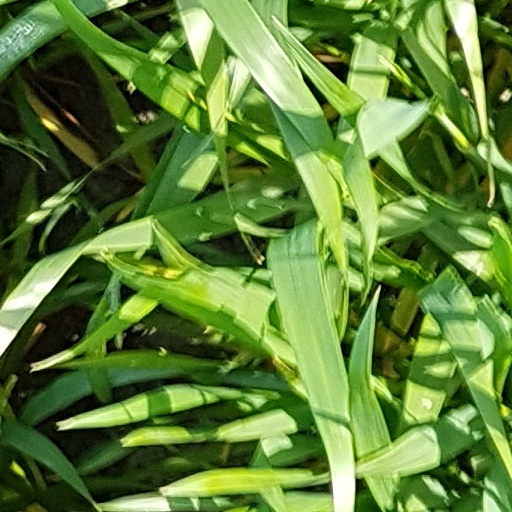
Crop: wheat